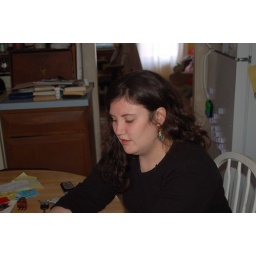
My hair got stuck in a car door and then I chopped it off.